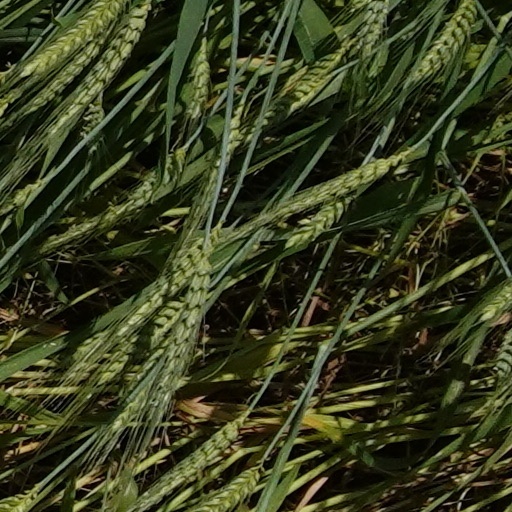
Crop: wheat